Les Trois Cloches

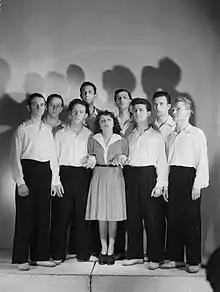
Édith Piaf and Les Compagnons de la chanson in 1946

The song was written by Swiss songwriter Jean Villard, also known as Gilles, in the folk idiom. He was an acquaintance of Edith Piaf and had performed with her before, and when Piaf went to Lausanne in 1945, he offered the song to her. The song narrates the life of someone named Jean-François Nicot who lived in a small village at the bottom a valley, starting with his birth, followed by his marriage to Élise and ending with his death, events all marked by ringing of the church bells.